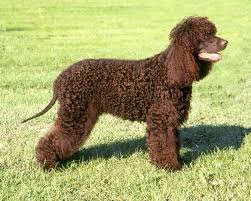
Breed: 219-n000066-Irish_water_spaniel